Construction

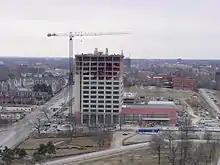
Construction of the Federal Reserve building in Kansas City, Missouri

The first huts and shelters were constructed by hand or with simple tools. As cities grew during the Bronze Age, a class of professional craftsmen, like bricklayers and carpenters, appeared. Occasionally, slaves were used for construction work. In the Middle Ages, the artisan craftsmen were organized into guilds. In the 19th century, steam-powered machinery appeared, and later, diesel- and electric-powered vehicles such as cranes, excavators and bulldozers.